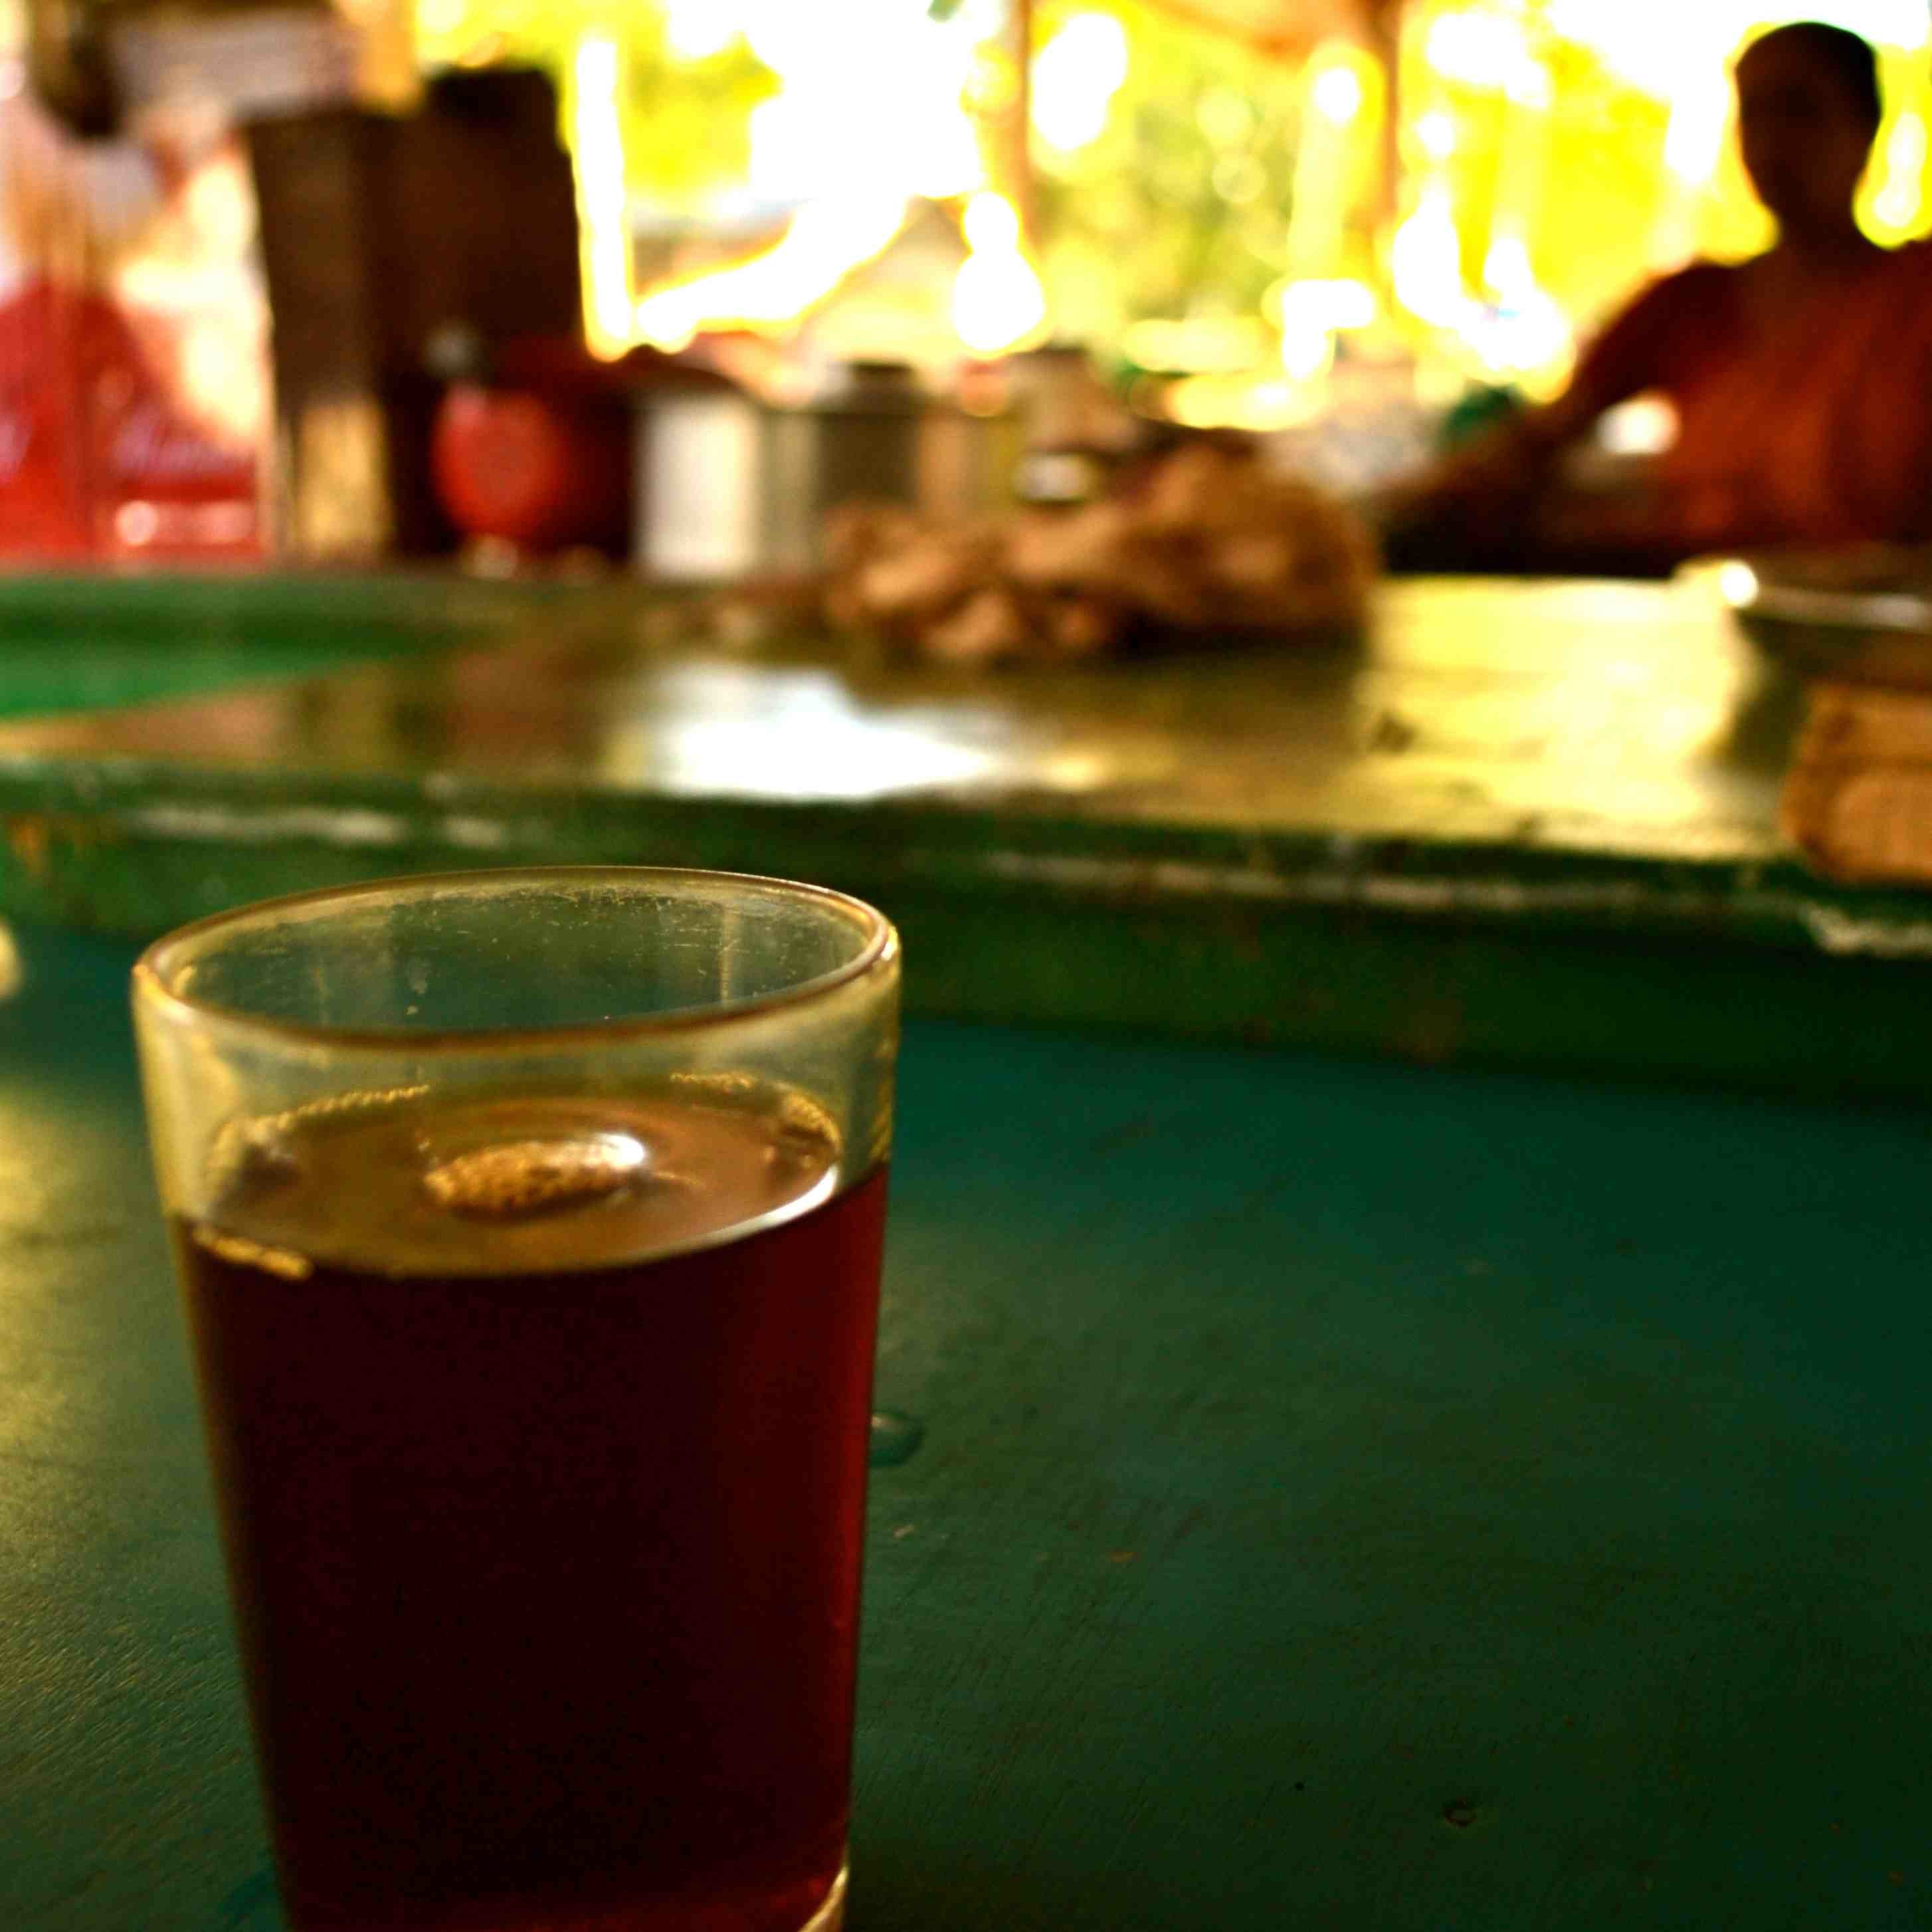
bar, color, drink, beer, cocktail, liqueur, alcoholic beverage, distilled beverage